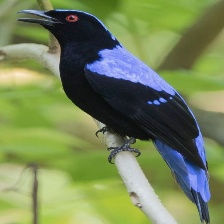
Species: FAIRY BLUEBIRD
Scientific name: IRENA